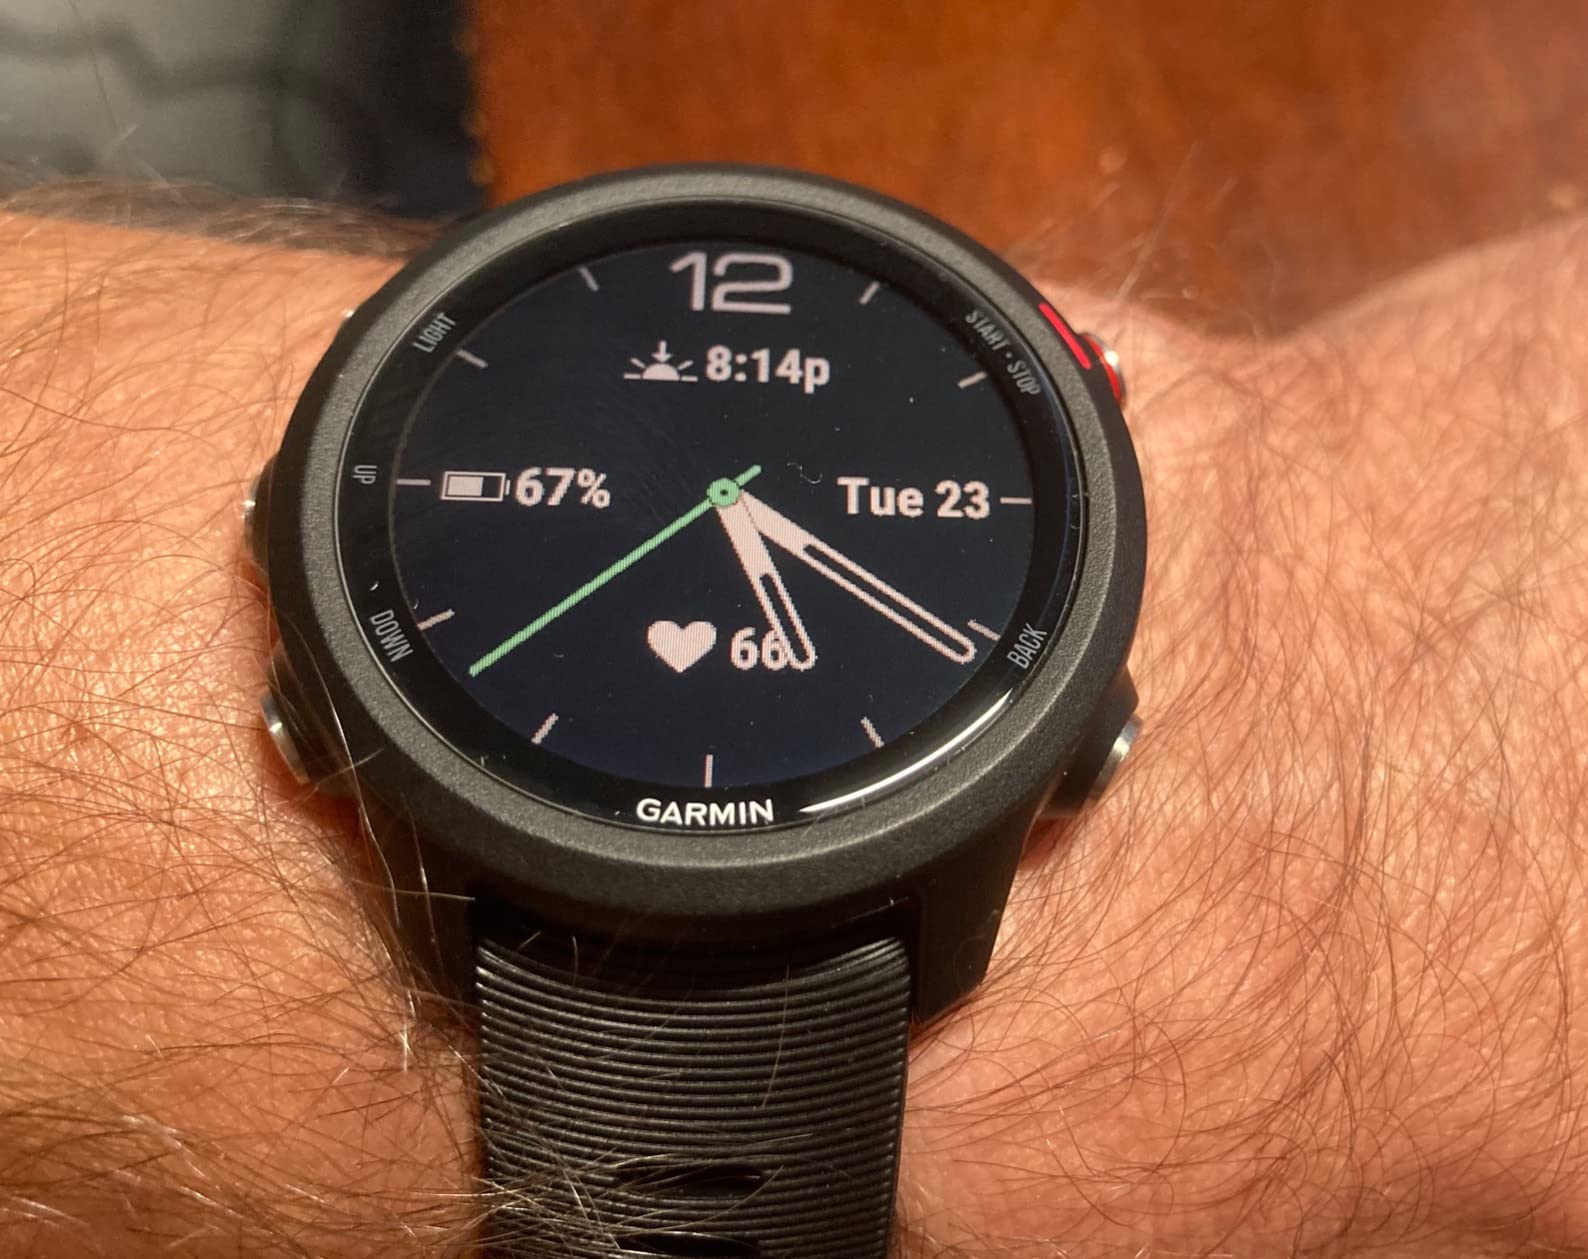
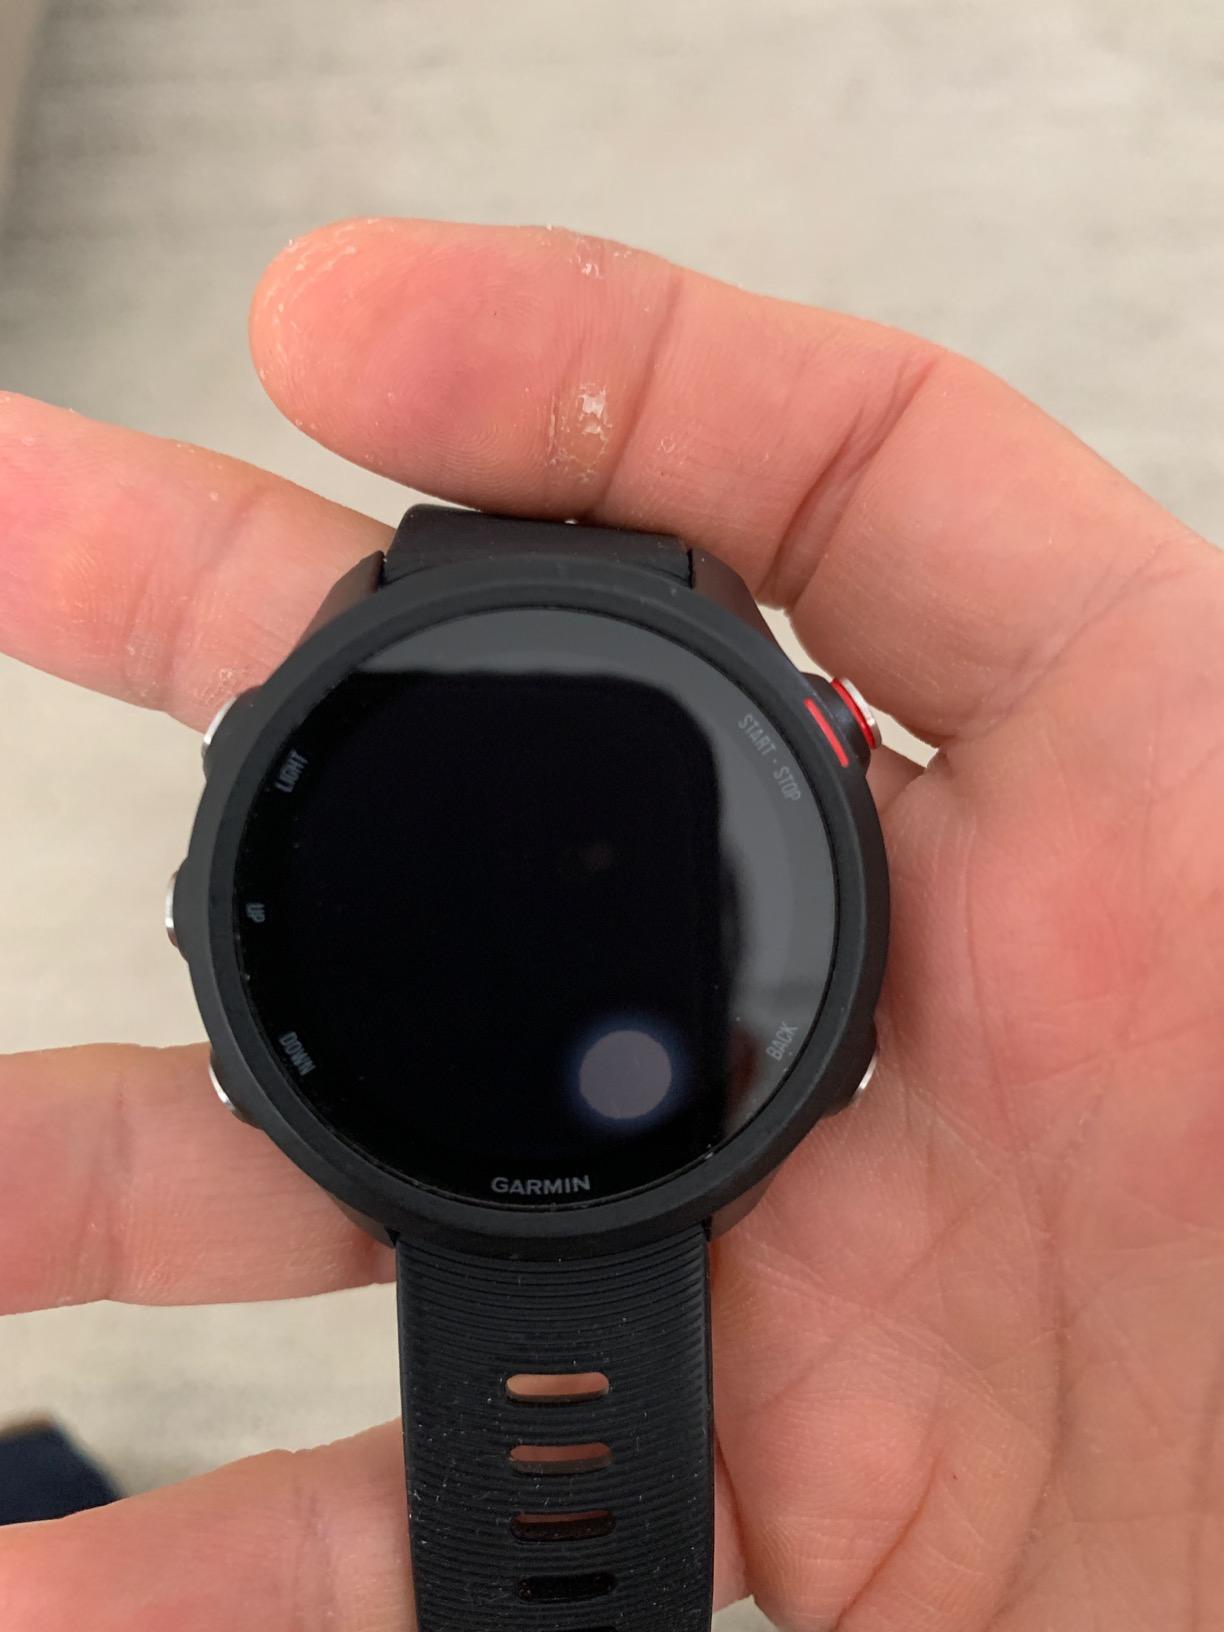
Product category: smartwatch
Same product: yes